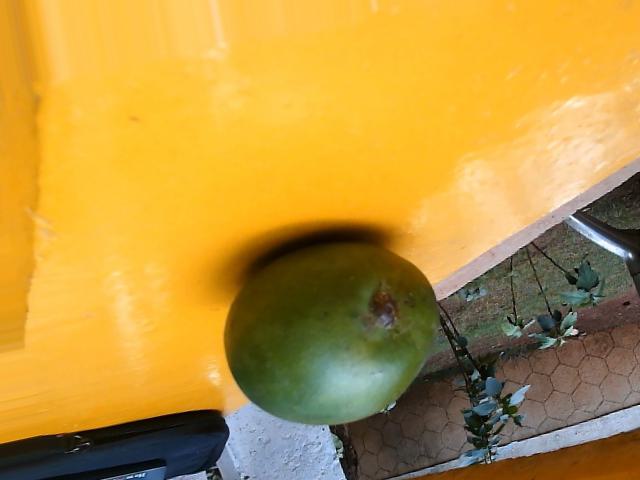
Label: Raw_Mango